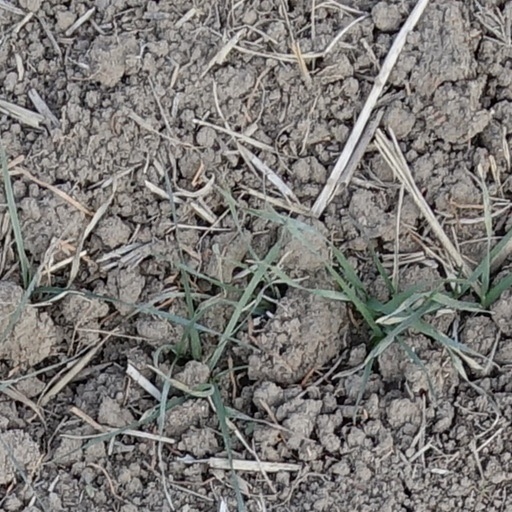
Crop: wheat